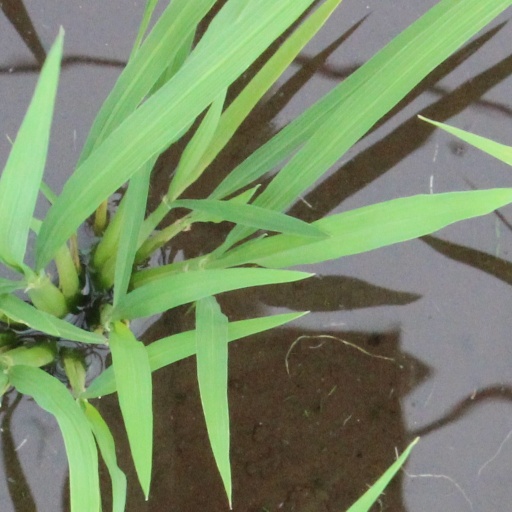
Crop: rice